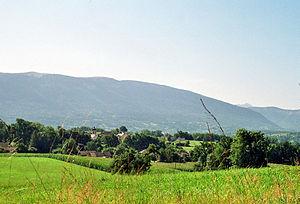
Village de Chapeiry (Haute-Savoie, France), vue générale. La montagne à l'arrière-plan est le Semnoz, bordure nord-occidentale des Bauges. Le sommet émergeant au fond, dans la trouée (cluse d'Alève ou du Chéran), est le Colombier d'Aillon.
L'Albanais, ou pays de l'Albanais, est une petite région de la Savoie située entre le lac du Bourget et le lac d'Annecy, aux portes du parc naturel régional des Bauges. Sa principale agglomération est Rumilly.